Cell group

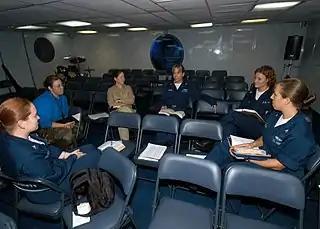
Women's Bible study aboard the

The cell group is a form of church organization that is used in many Christian churches. Cell groups are generally intended to teach the Bible and personalize Christian fellowship. They are always used in cell churches, but also occur in parachurch organizations and other interdenominational settings, where they are usually referred to as Bible study groups. In Methodism, they are known as class meetings and are a means of grace; in Catholicism, they are known as basic ecclesial communities.